New Orleans Pelicans

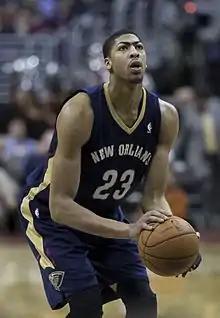
Anthony Davis, seen here in 2014, was drafted first overall by the Pelicans in 2012 and subsequently became the focal point of the team for many years.

In the subsequent draft, the Hornets used their first-round pick to select point guard Chris Paul out of Wake Forest University. Because of the catastrophic devastation brought by Hurricane Katrina upon the communities of southeastern Louisiana, the Hornets franchise temporarily relocated its base of operations to Oklahoma City, Oklahoma, in 2005–06 and 2006–07, posting records of 38–44 and 39–43 respectively. During this time, the franchise was known as the New Orleans/Oklahoma City Hornets. In these two seasons, most home games were played at the Ford Center in Oklahoma City, while a few remained at New Orleans Arena. One year after the Hornets moved back to New Orleans permanently, the Seattle SuperSonics relocated to Oklahoma City and became the Oklahoma City Thunder.